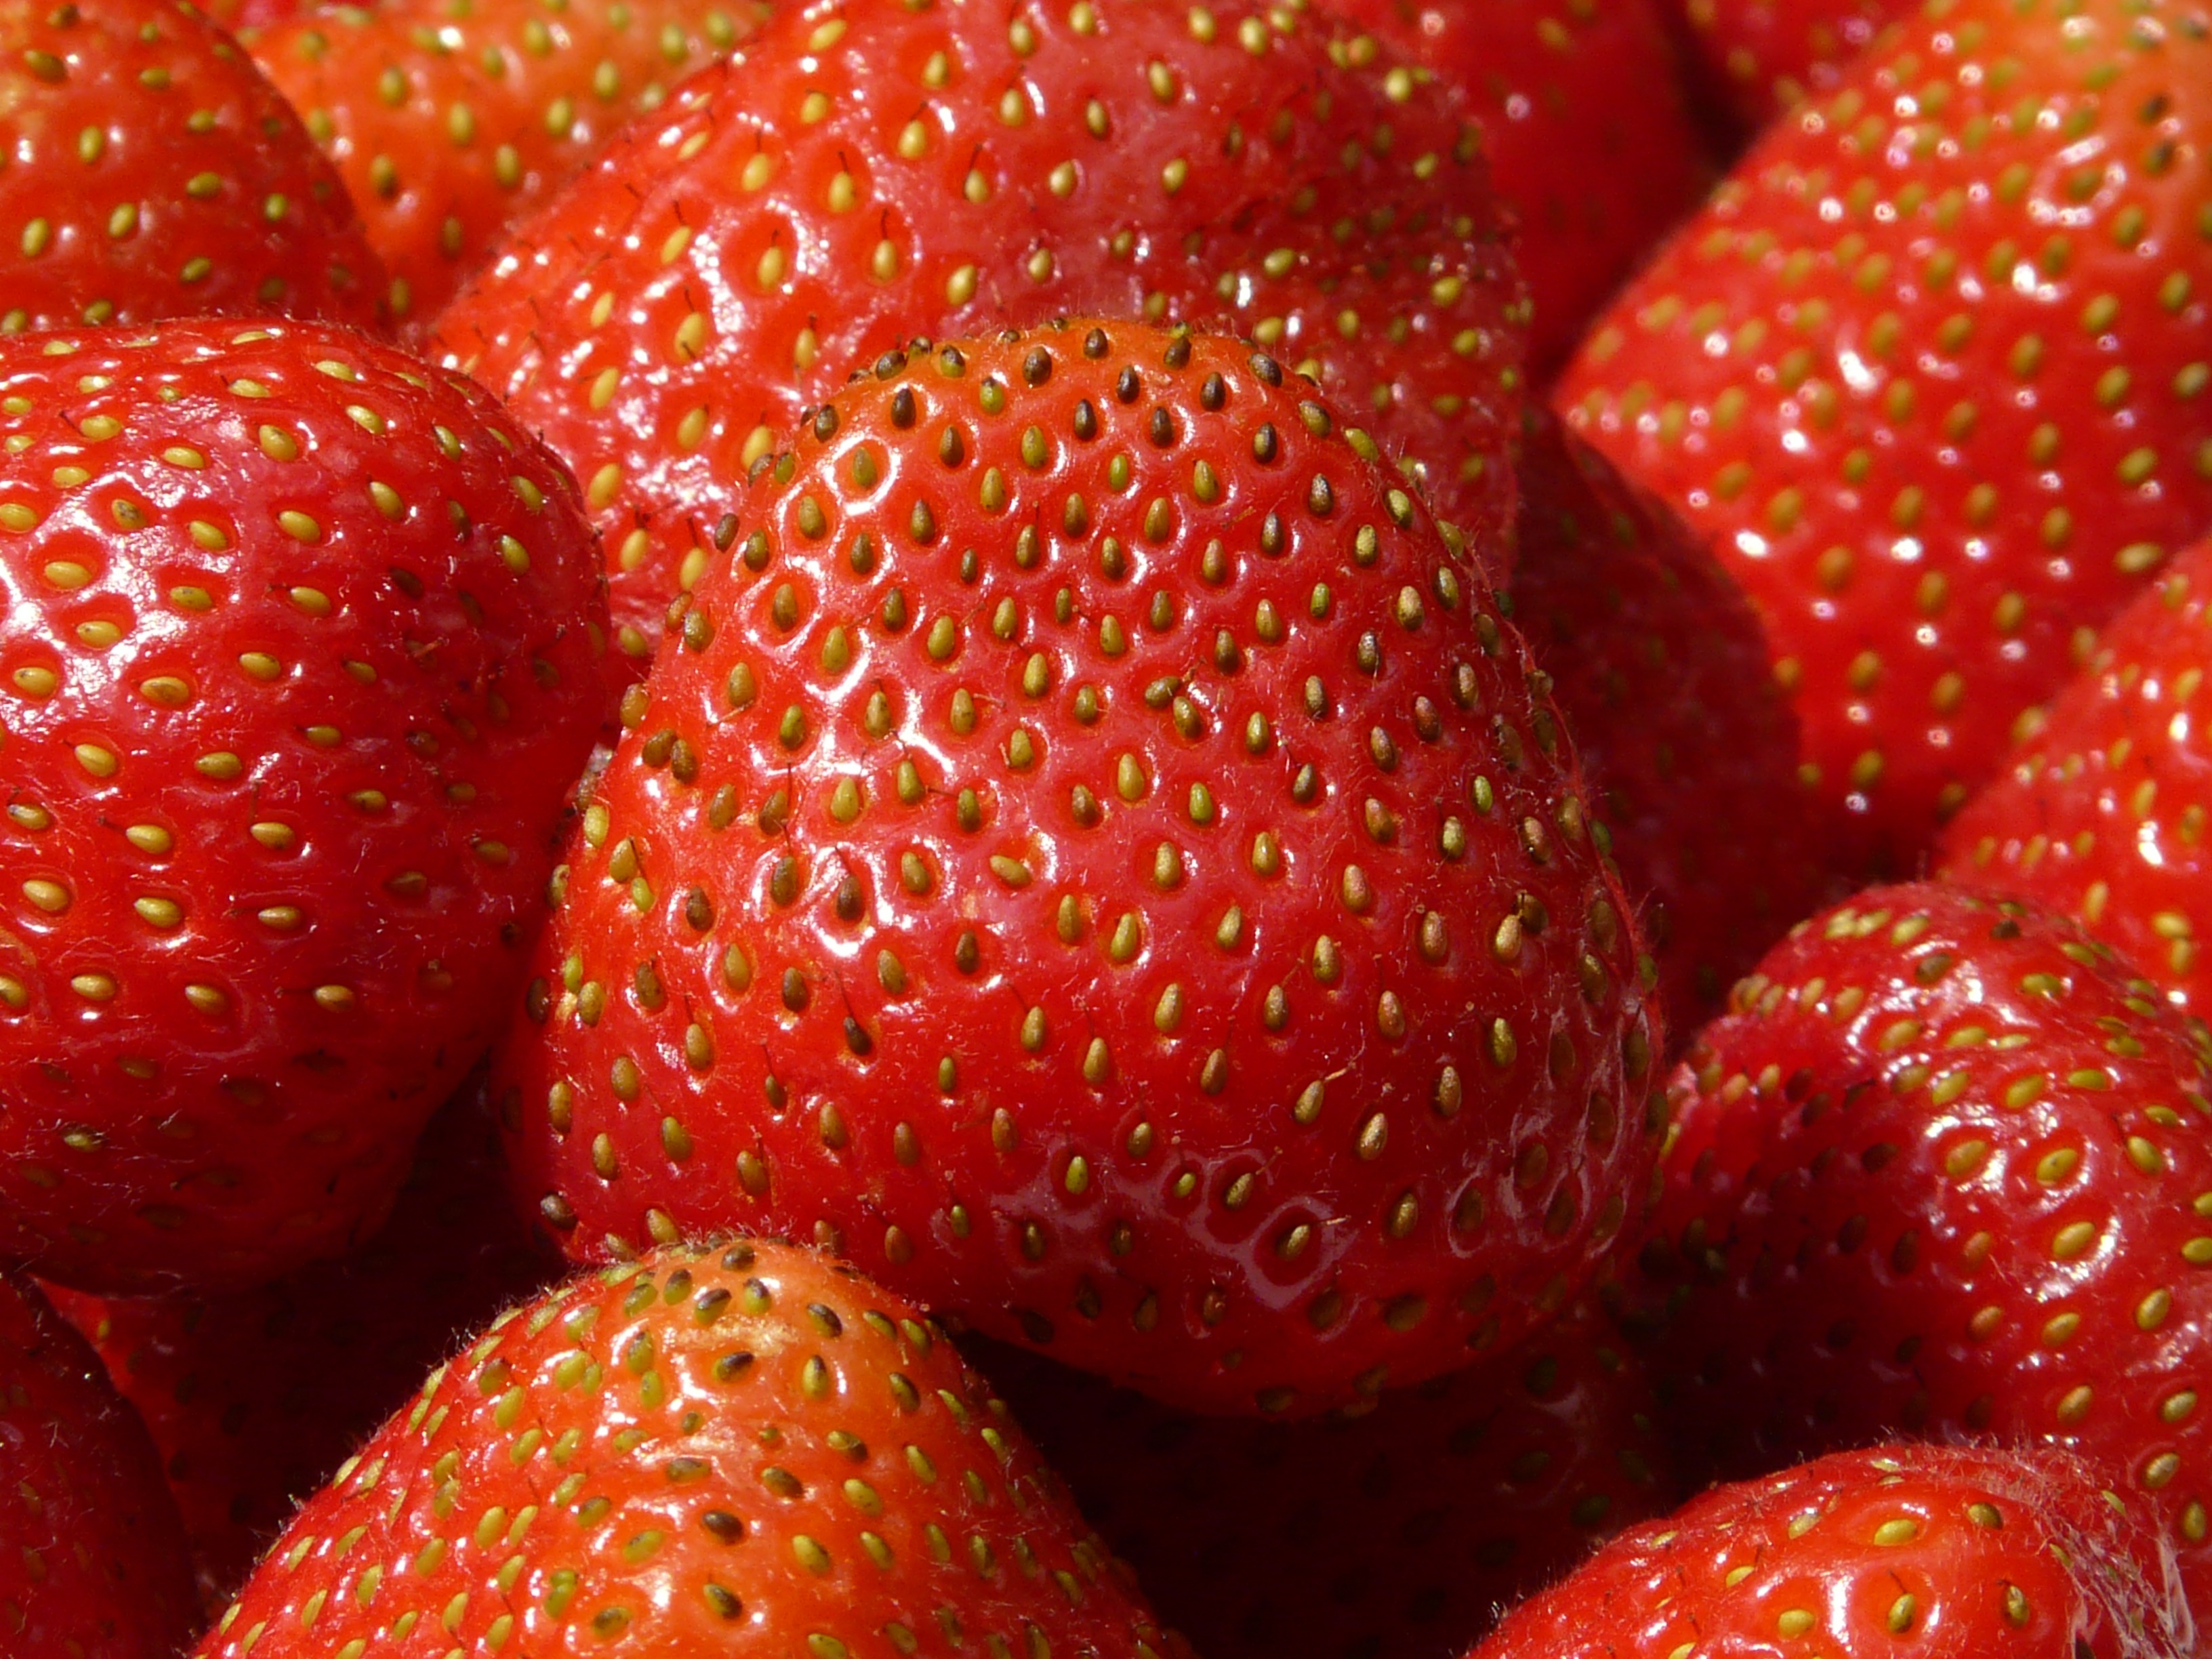
plant, fruit, sweet, food, red, produce, delicious, strawberry, berries, fruits, strawberries, fruity, fragaria, collective nut fruit, garden strawberry